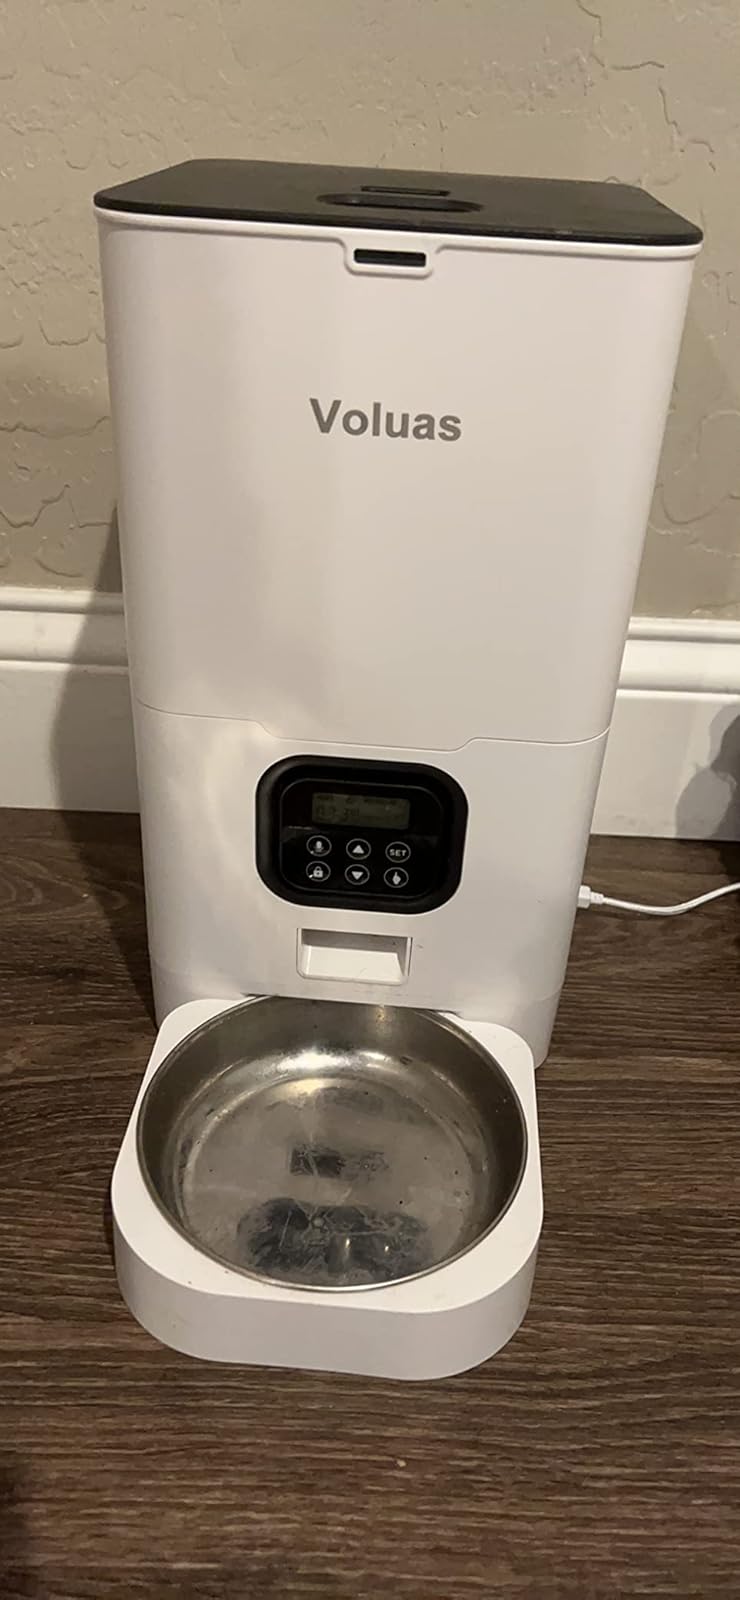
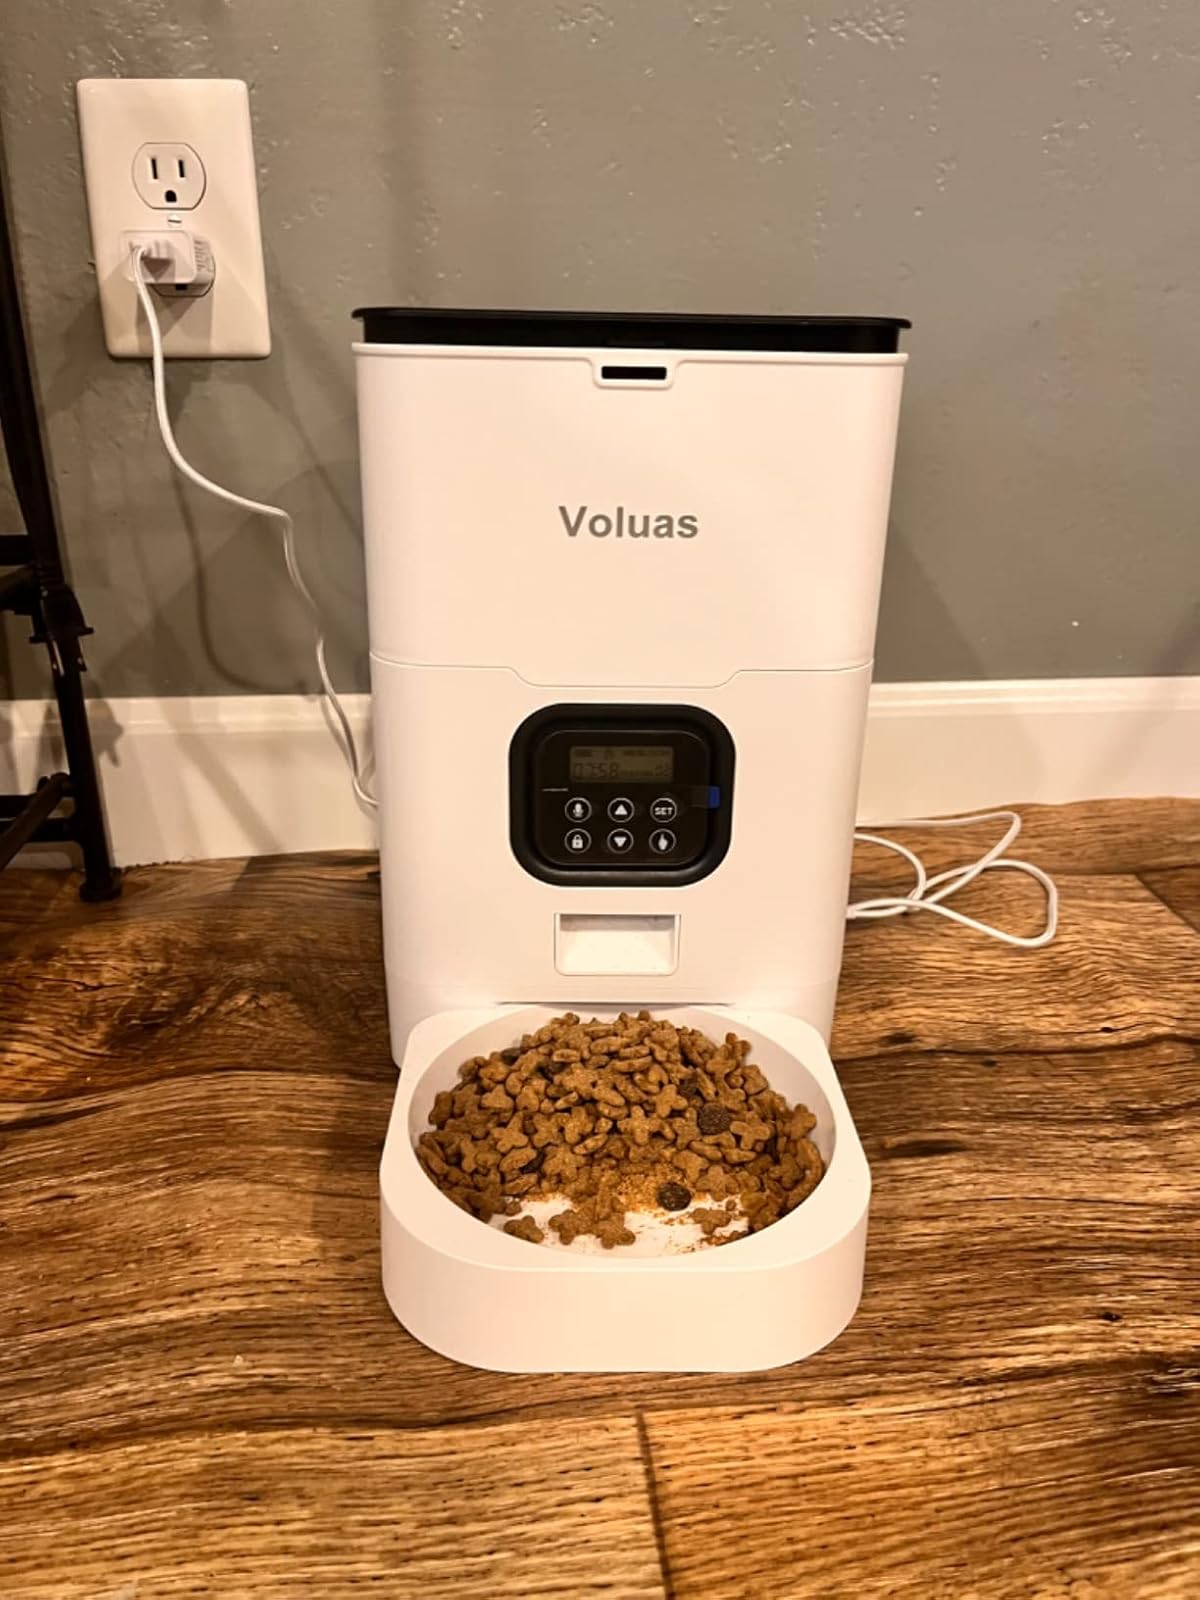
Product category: items_feeder
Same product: yes